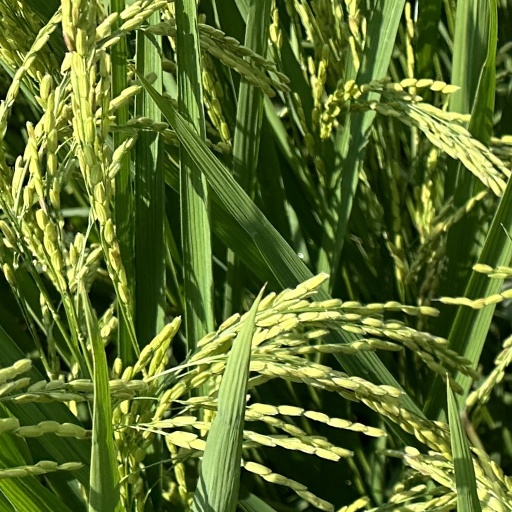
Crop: rice